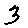
Label: 3